Deepwater Horizon oil spill response

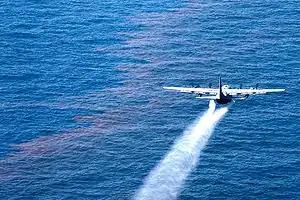
A large four propeller airplane sprays Corexit onto oil-sheen water

The response included deploying many miles of containment boom, whose purpose is to either corral the oil, or to block it from a marsh, mangrove, shrimp, crab, and/or oyster ranch, or other ecologically sensitive areas. Booms extend above and below the water surface and are effective only in relatively calm and slow-moving waters. More than of containment booms were initially deployed to protect the coast and the Mississippi River Delta. By the next day, that nearly doubled to , with an additional staged or being deployed. In total, during the crisis one-time use sorbent booms and of containment booms were deployed.